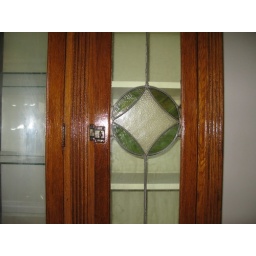
closeup of built in cabinet stain glass